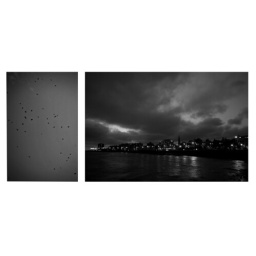
birds in the sky